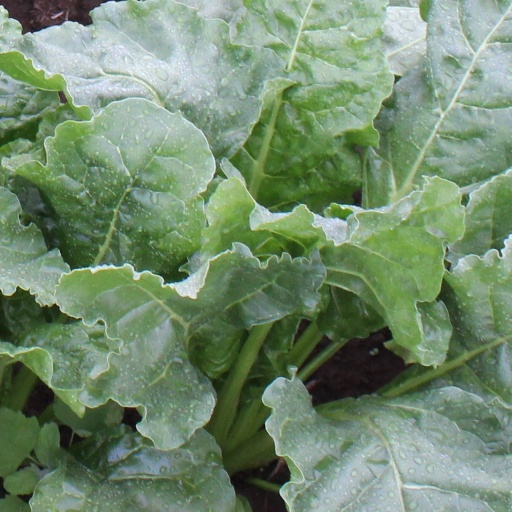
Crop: sugar beet